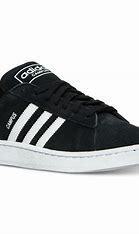
Brand: Adidas
Model: Campus